Luke and Brian Comer

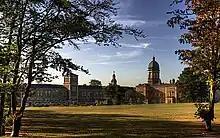
Princess Park Manor, Friern Barnet. A former hospital converted to residential accommodation by Comer Group in the 1990s

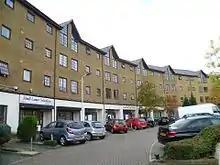
Comer Crescent, Southall. Built by Comer Homes in 1997

Luke and Brian Comer are Irish billionaire property developers and the founders and owners of the Comer Group, a privately owned UK property development company.